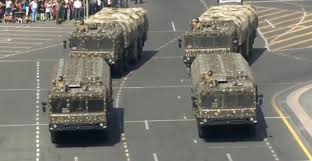
Label: Iskander